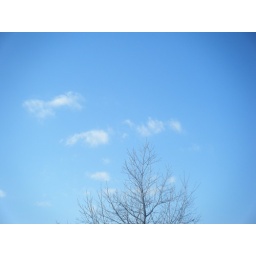
clouds trees 8:30 in the morning........by work